Enda Kenny

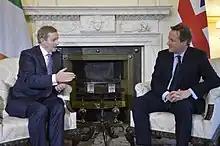
Kenny with British prime minister David Cameron in January 2016

On 3 February 2016, Kenny announced his intention to request that President Higgins dissolve the 31st Dáil. He told the Dáil before its dissolution that the 2016 general election would occur on Friday, 26 February.